2015 Bangladesh student protests against VAT on education

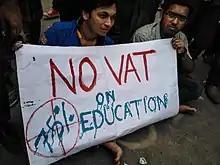
Students holding a "No VAT on education" placard.

The 2015 Bangladesh student protests on "No VAT on Education" were protests by students of private universities in Bangladesh demanding the VAT imposed on higher education in private universities be eliminated.